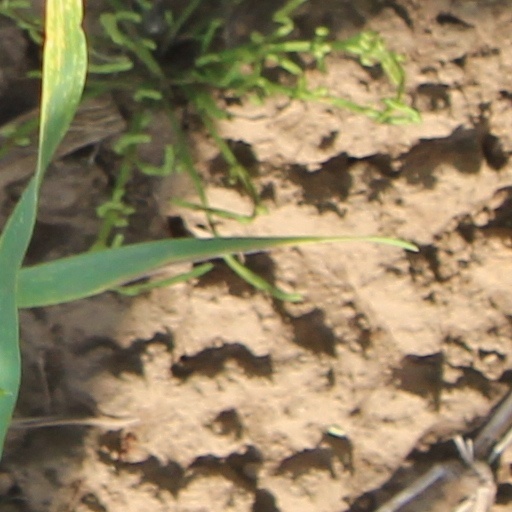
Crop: wheat